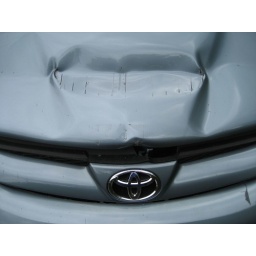
Carrie's car got backed into by snap on tools truck